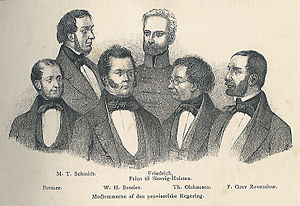
Danmarks historie (1814-1848) / Martsrevolutionen 1848 / Enevælden afskaffes
Den provisoriske regering for hertugdømmerne
Danmarks historie (1814-1848) indrammes af to begivenheder, der var af stor betydning for demokratiet i Danmark. I 1813 gik Danmark konkurs og i 1814 tabte Danmark Norge til Sverige ved freden i Kiel.